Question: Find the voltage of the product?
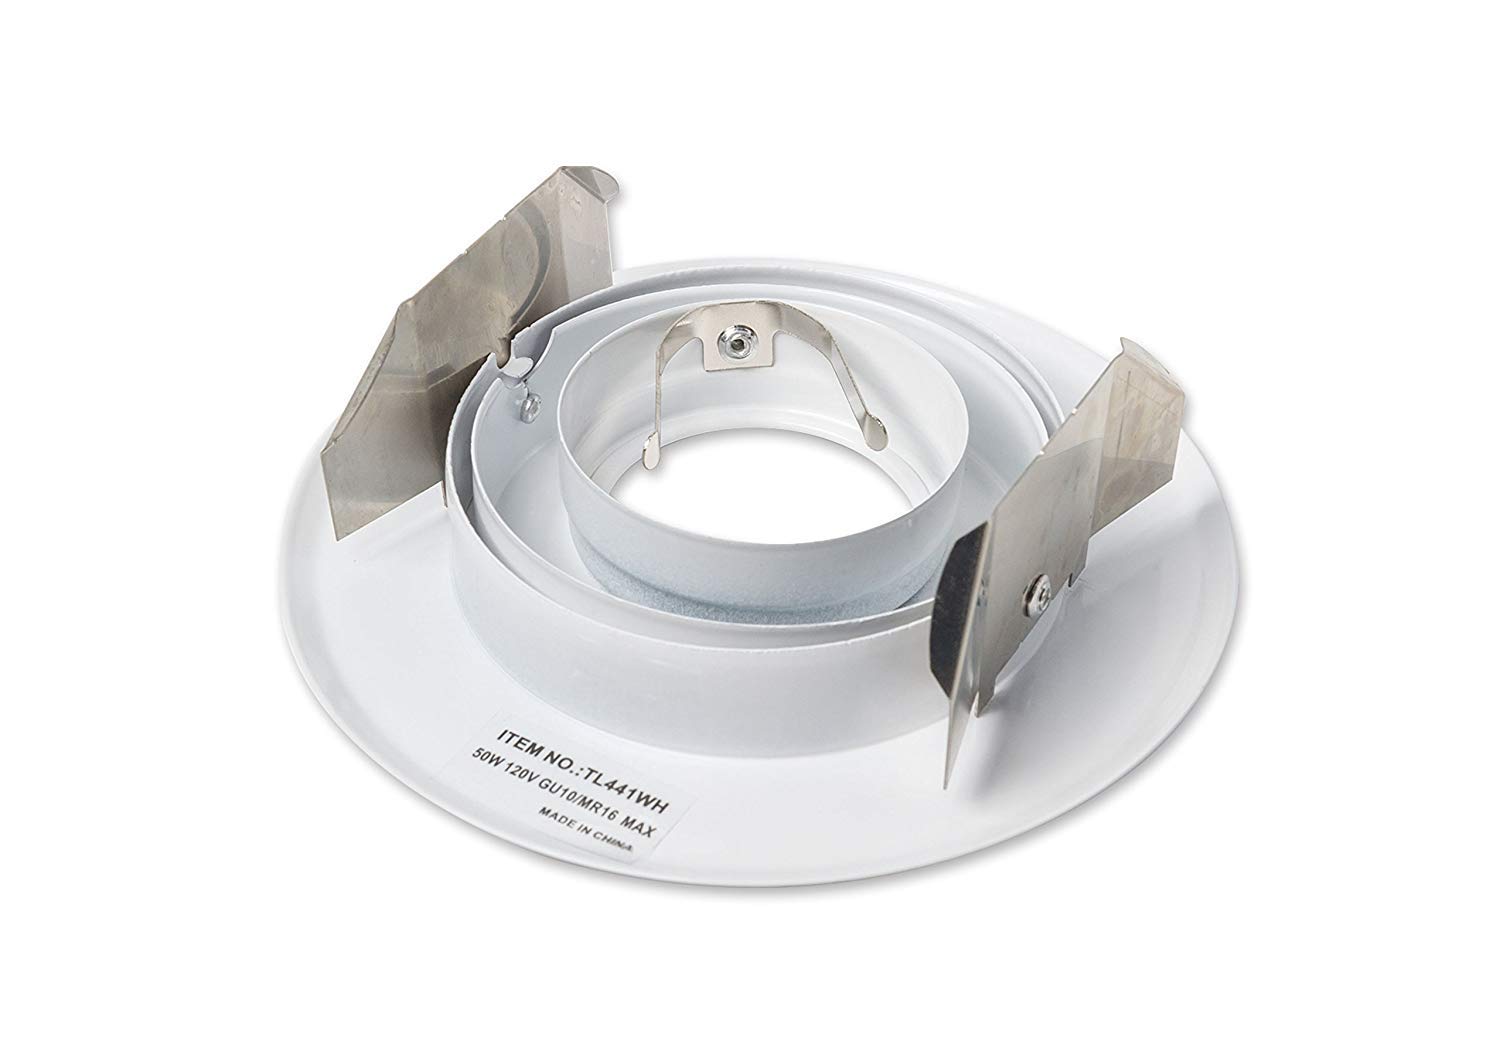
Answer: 120.0 volt